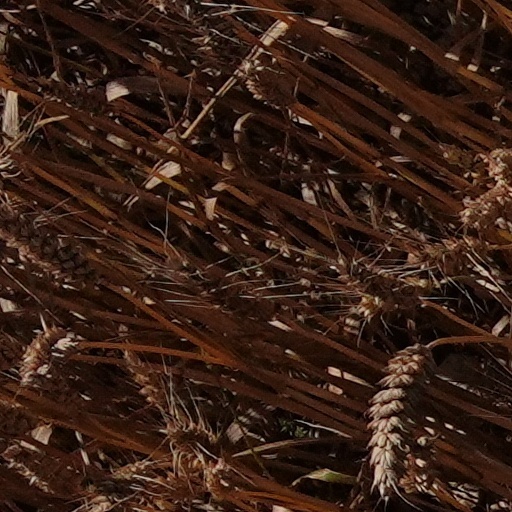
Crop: wheat